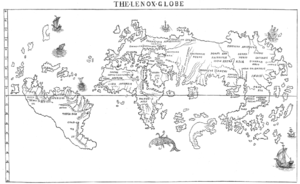
Le globe de Hunt-Lenox, daté de 1510, est le deuxième ou troisième plus vieux globe terrestre connu, après celui d'Erdapfel daté de 1492. Il fait actuellement partie de la collection de livres rares de la New York Public Library.
« Hic sunt dracones » est une phrase apparaissant en cartographie médiévale et utilisée pour désigner des territoires encore inconnus ou dangereux, imitant en cela une pratique courante de mettre serpents de mer et autres créatures mythologiques dans les zones vierges d'une carte.